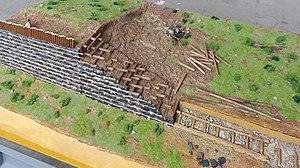
Maquette de Nicolas Hirsch exposée au Service Archéologique de la Ville de Lyon
Lyon à la préhistoire est une période longtemps considérée par les historiens comme inexistante, la fondation romaine de la cité restant jusqu'à la fin du XXᵉ siècle le point de départ de l'occupation humaine de la ville. Toutefois, de nombreuses fouilles archéologiques ont progressivement mis au jour des signes de présence celte permanente ou de long terme et la vision des historiens a fortement évolué depuis lors.
Lugdunum, aujourd'hui Lyon, est le nom du site gaulois où une colonie de droit romain fut fondée en 43 av. J.-C. par Lucius Munatius Plancus, alors gouverneur de la Gaule chevelue, sous la titulature initiale de Colonia Copia Felix Munatia Lugudunum. Cette colonie, fondée à l'occasion des troubles qui suivent l'assassinat de Jules César en 44 av. J.-C., devint la capitale des Gaules à partir de 27 av. J.-C.